Antonio de Ulloa

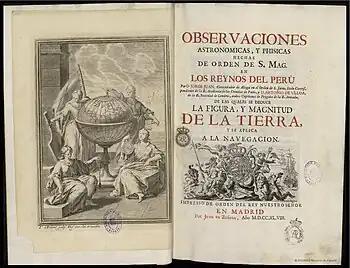
Frontispiece and title page of "Astronomical and Physical Observations Made by Order of His Majesty in the Kingdoms of Peru", published in 1748 by Jorge Juan and Antonio de Ulloa.

In 1745, having finished their scientific labours, Ulloa and Jorge Juan prepared to return to Spain, agreeing to travel on different ships in order to minimize the danger of losing their important samples and records. The ship upon which Ulloa was travelling was captured by the British Royal Navy, and he was taken to England as a prisoner of war. There, he was soon befriended by leading British scientists, and was elected as a fellow of the Royal Society in December 1746. Thanks in part to the intervention of Martin Folkes, the president of the Royal Society, Ulloa was released from British custody and allowed to return to Spain.